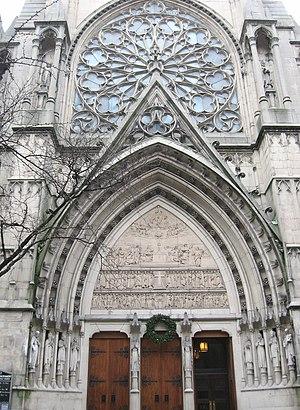
L'église du Saint-Sacrement de Manhattan est une église paroissiale catholique située dans le quartier d'Upper West Side et l'arrondissement de Manhattan, à New York. Elle se trouve au 152 West 71st Street, immédiatement à l'est de Broadway.